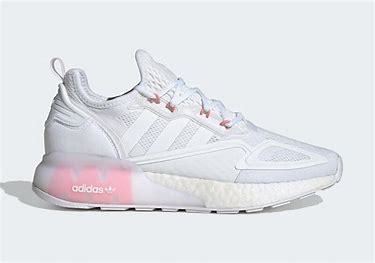
Brand: Adidas
Model: ZX 2K Boost